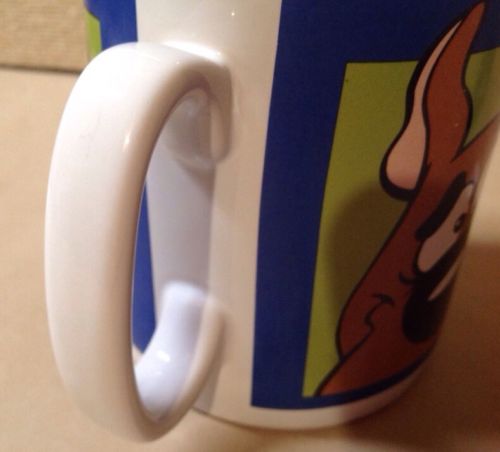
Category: mug